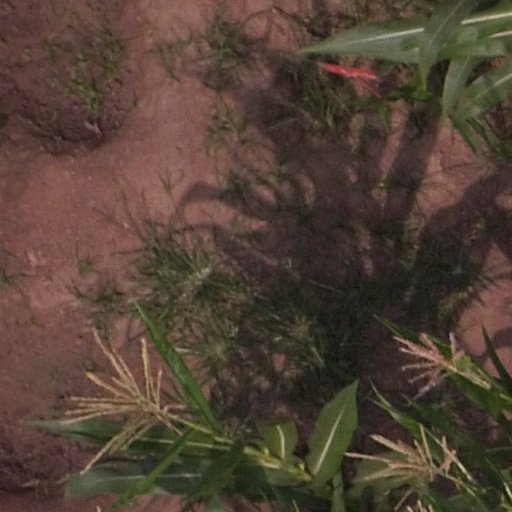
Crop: maize; corn